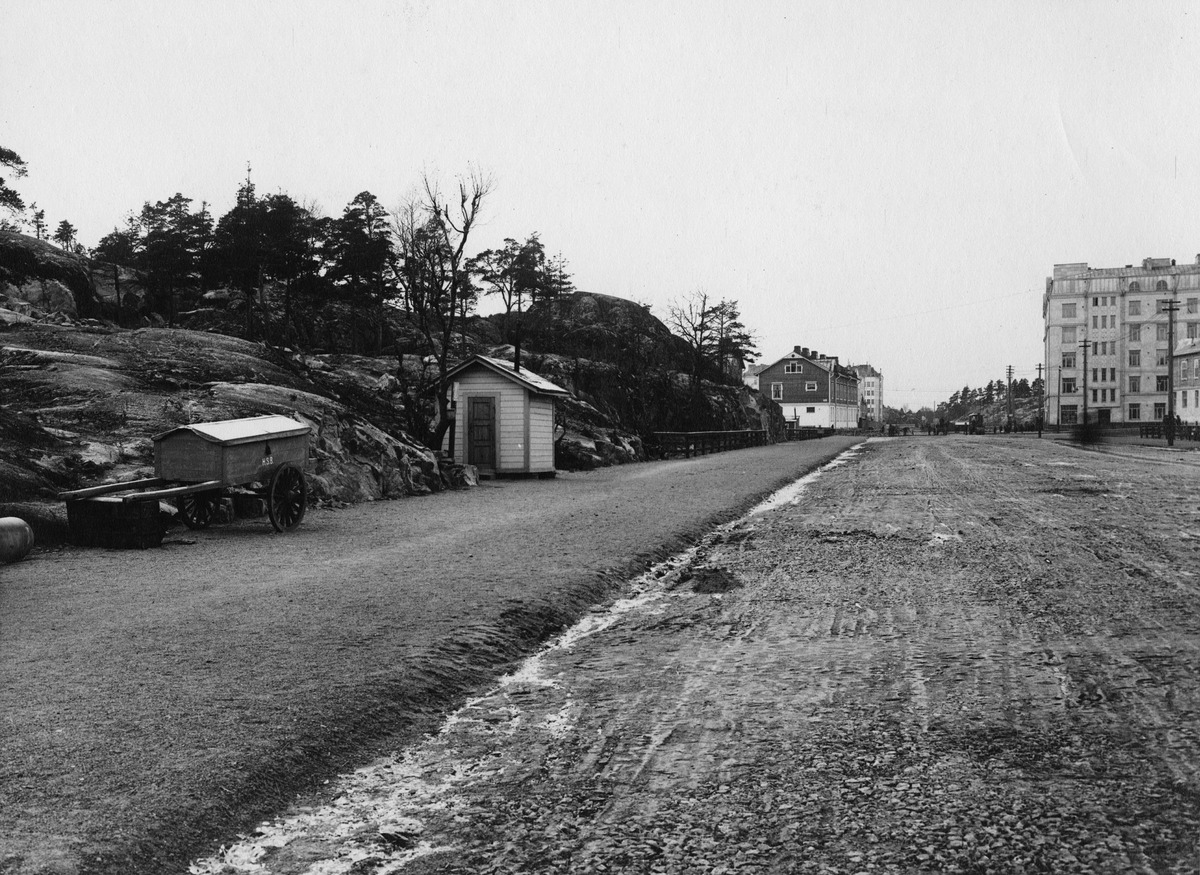
Katutyömaa Helsinginkadulla, vasemmalla Helsinginkatu 18, oikealla Helsinginkatu 19, 21 - Fleminginkatu 18
sisällön kuvaus: Katutyömaa Helsinginkadulla, vasemmalla Helsinginkatu 18, oikealla Helsinginkatu 19, 21 - Fleminginkatu 18. mustavalkoinen
Kuvaaja: Sundström, Eric, valokuvaaja
Ajankohta: kuvausaika 1913
Paikka: Suomi, Uusimaa, Helsinki, Alppiharju Helsinki, Helsinginkatu 18. Helsinginkatu 19, 21. Fleminginkatu 18
Aiheet: kadut, kadunrakennus, työmaat, asuinrakennukset